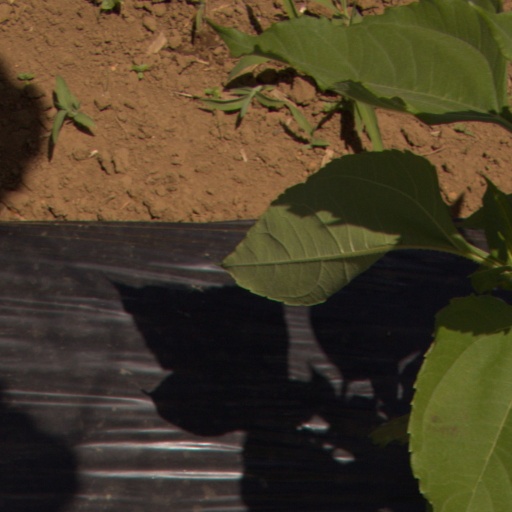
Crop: Jerusalem artichoke